Slade's Case

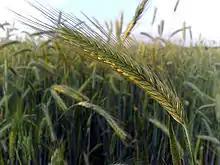

Slade's Case (or Slade v. Morley) was a case in English contract law that ran from 1596 to 1602. Under the medieval common law, claims seeking the repayment of a debt or other matters could only be pursued through a writ of debt in the Court of Common Pleas, a problematic and archaic process. By 1558 the lawyers had succeeded in creating another method, enforced by the Court of King's Bench, through the action of "assumpsit", which was technically for deceit. The legal fiction used was that by failing to pay after promising to do so, a defendant had committed deceit, and was liable to the plaintiff. The conservative Common Pleas, through the appellate court the Court of Exchequer Chamber, began to overrule decisions made by the King's Bench on "assumpsit", causing friction between the courts.